John S. Beckett

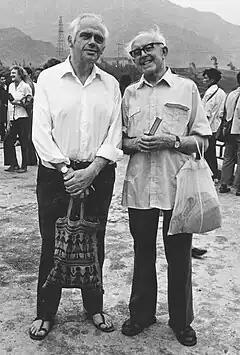
John Beckett (left) and Cathal Gannon in China, 1980

John Beckett regularly performed music by Haydn, notably his piano trios and songs, which were sung by Frank Patterson and which were recorded by RTÉ radio. John founded the Henry Purcell Consort in 1975 and played a great deal of Henry Purcell's music to Dublin audiences. He also recorded an LP of Purcell songs with Frank, and recorded some for a BBC radio programme. He also played with the Dublin Consort of Viols (an offshoot of the Consort of Saint Sepulchre), which specialised in the performance of works by Purcell, Byrd, Lawes, Jenkins (whose music John adored) and other composers of that genre.